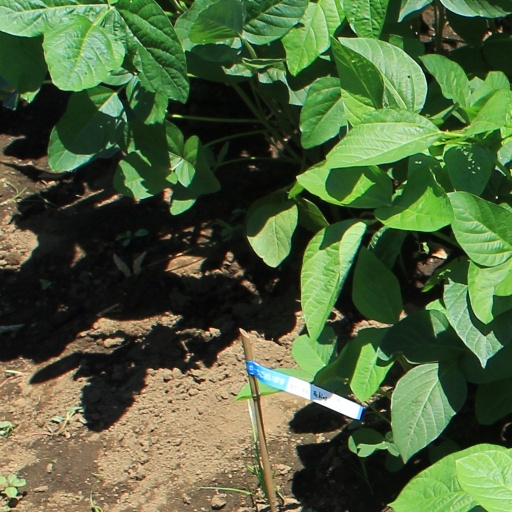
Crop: soybean